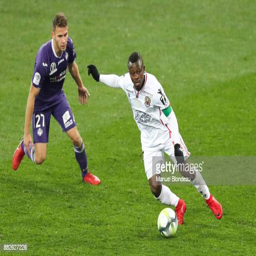
football player during the match